Music in Georgian Bath

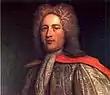
.

Croft came to Bath in 1727 but rather than musical purposes it seems he would have made the journey for his health that had recently deteriorated. Like many he would have come to take the waters in the hope of getting better. However he died on 14 August 1727 in Bath at the age of 48.